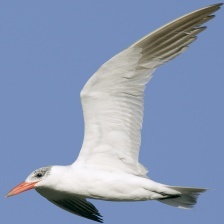
Species: CASPIAN TERN
Scientific name: HYDROPROGNE CASPIA